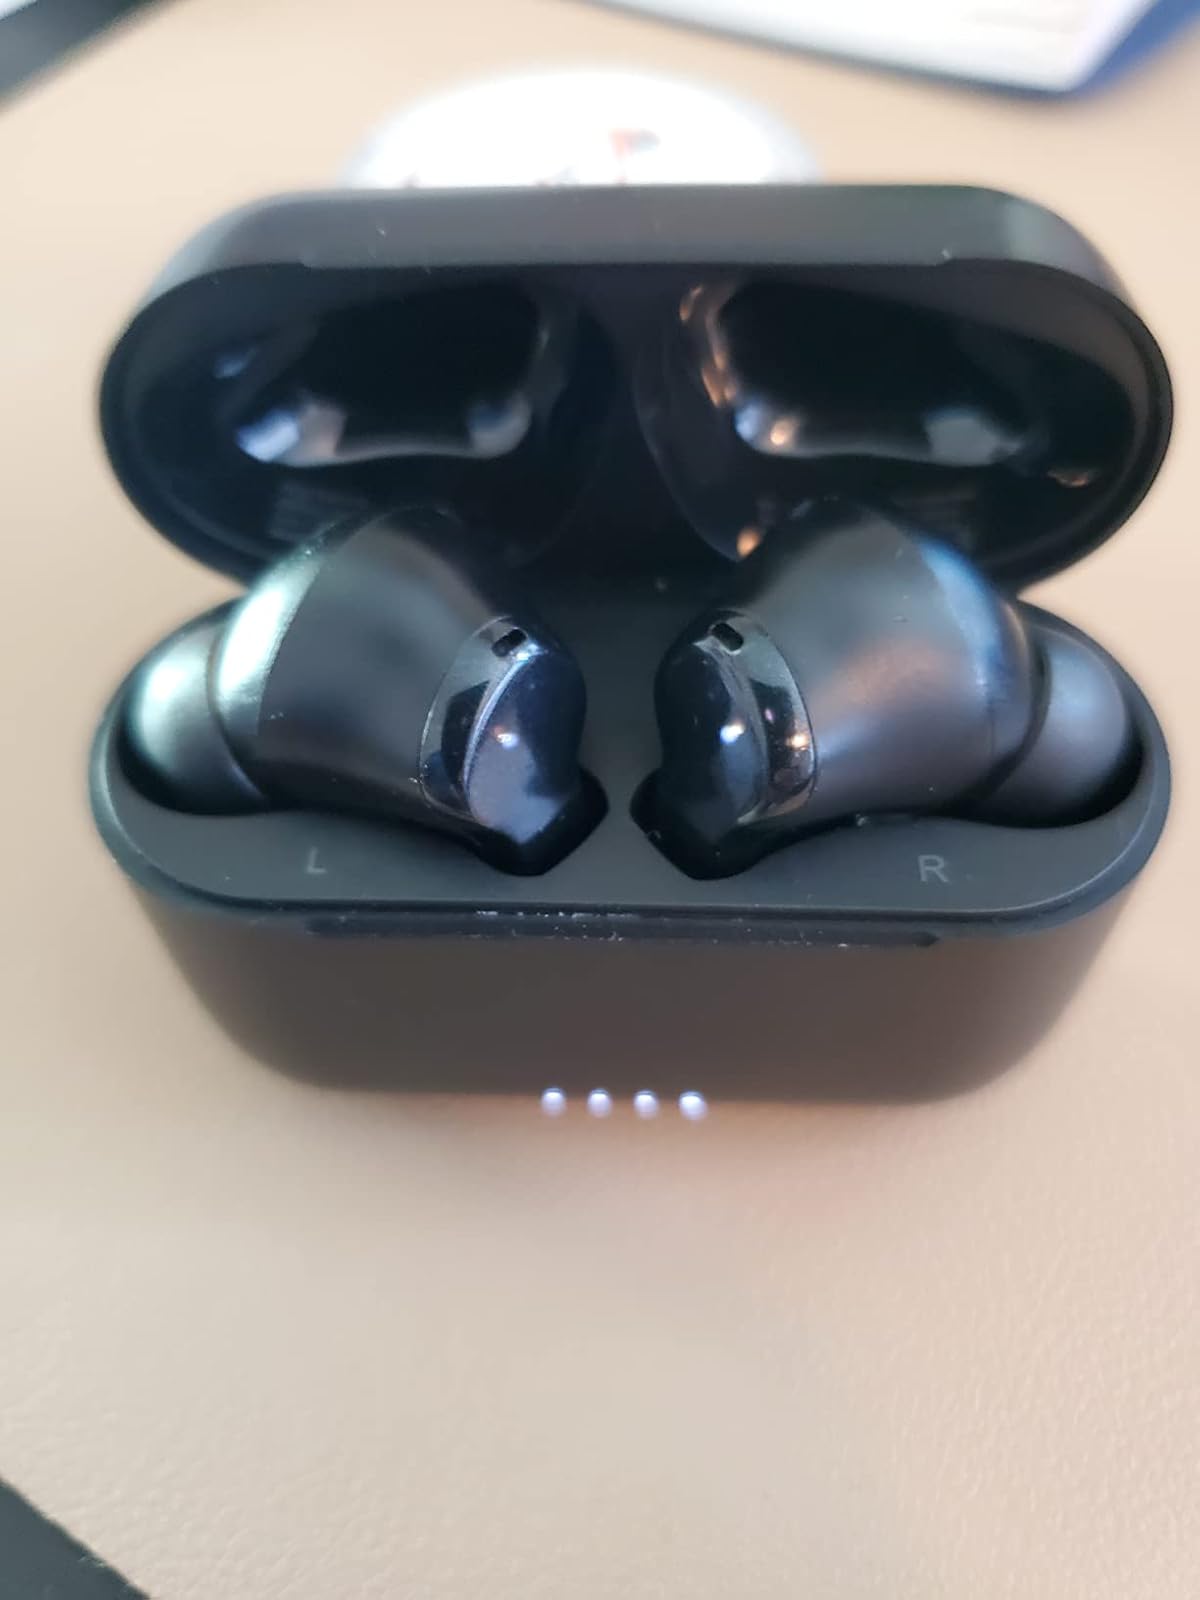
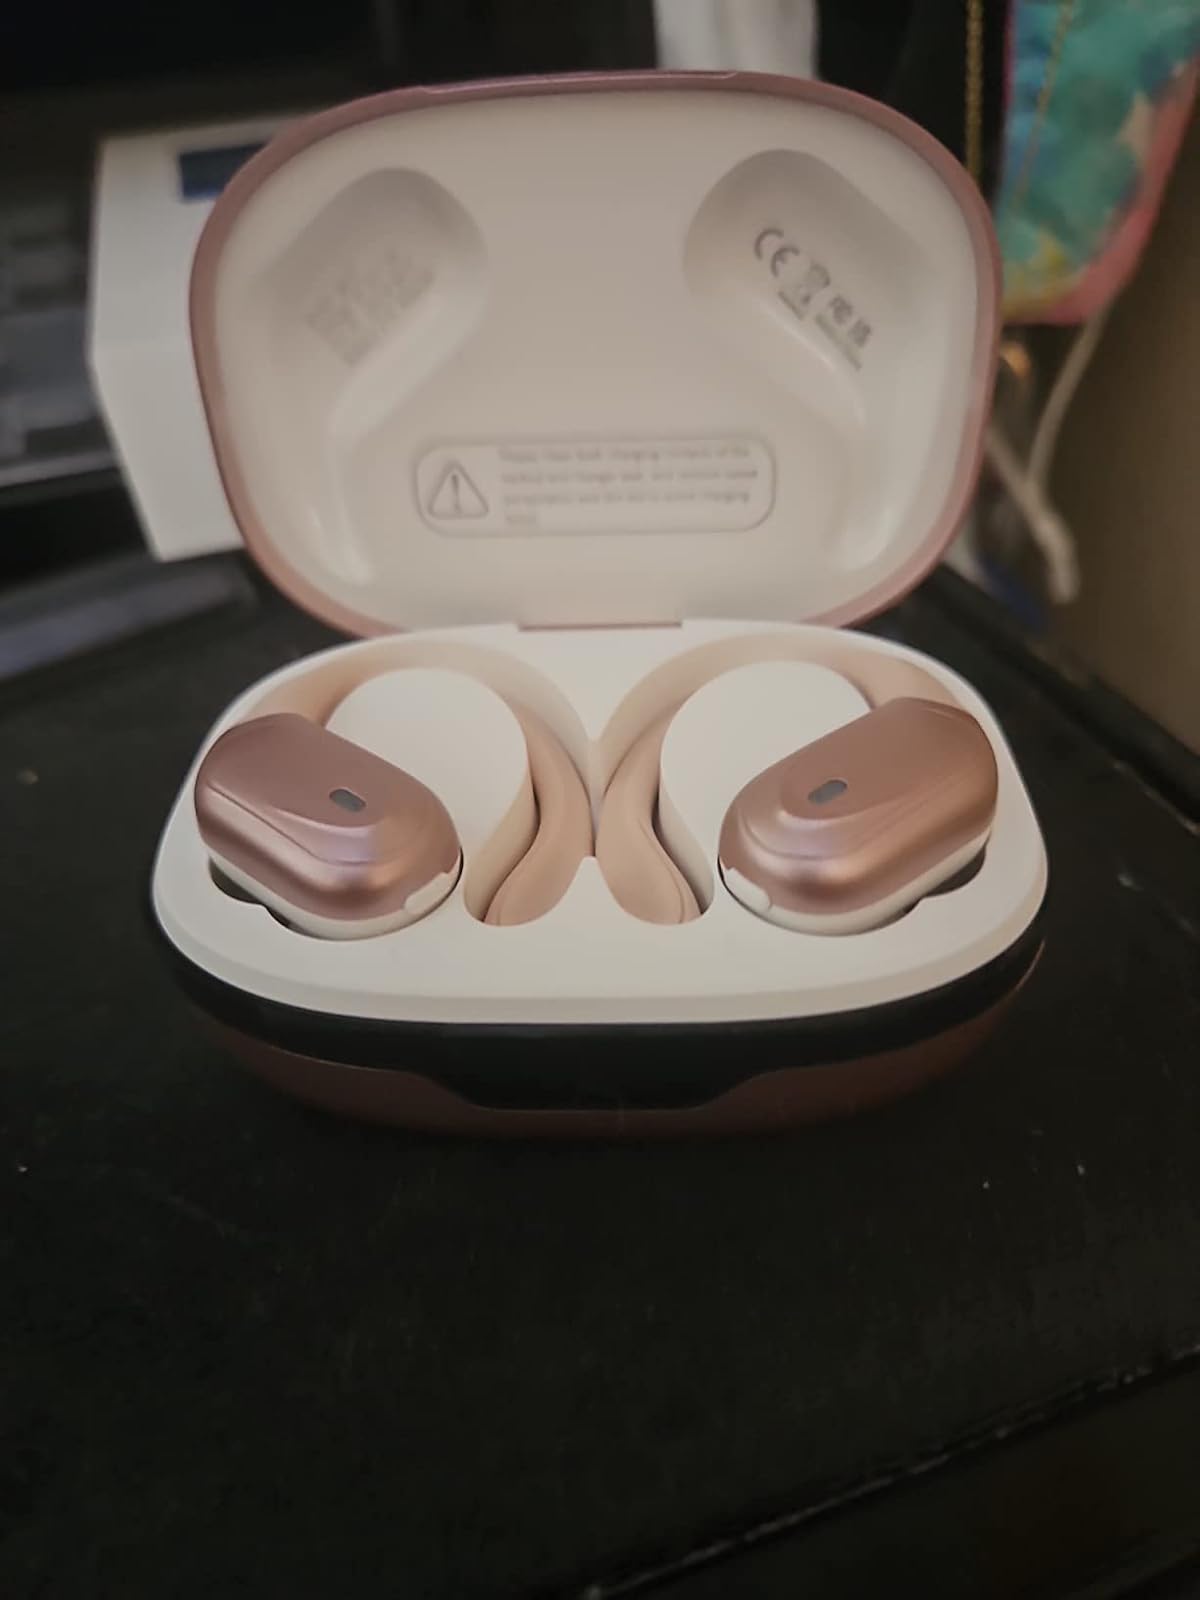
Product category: earbuds
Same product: no